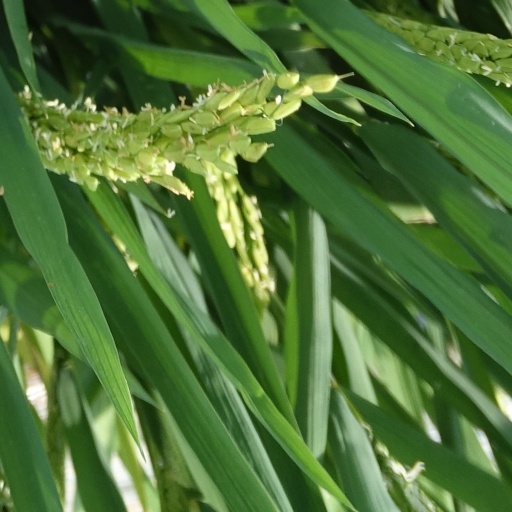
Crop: rice